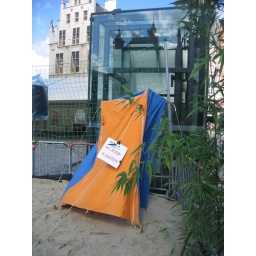
Second edition of the freespect beach tournament in Mechelen&amp;quot;Smack The Beach Up&amp;quot;this time it was a hat tournament.